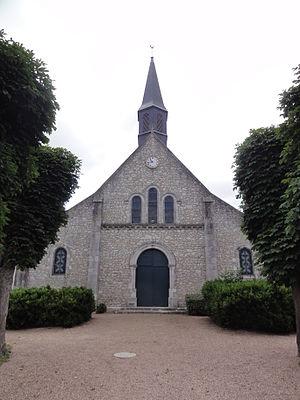
Eglise Saint-Hippolyte de Mareau-aux-Prés This building is indexed in the Base Mérimée, a database of architectural heritage maintained by the French Ministry of Culture,
Mareau-aux-Prés est une commune française située dans le département du Loiret en région Centre-Val de Loire.